El Tajín

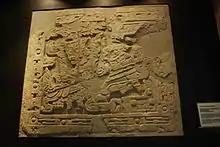
Tablet 27 from the Pyramid of the Niches

Sculpture from the temple is largely fragmentary. The larger tablets have depictions of the rain god, or a ruler dressed as the deity, involved in several ritual or mythological scenes. This seems to have been the most important god of the culture as other depictions are found in other places at the site. His appearance here underlies the significance of this pyramid. The stairway to the temple is adorned on the sides with frets, which are called "xicalcoliuhqui". It is thought to symbolize lightning and while it is common in Mesoamerica, it is a very prominent motif here. These frets were probably painted blue as they were on other buildings, where remains of paint have been found. At the top of the stairway were probably two large three-dimensional stelae. One has survived mostly intact and is now in the site museum. Off the stairs and leading east from the pyramid are large round stone with holes in the middle, in which were probably placed banners. The interior of the pyramid is rocks and earth. This fill is strained between the sloping walls which become the taluds of each level of the pyramid. Buried under all of this is a smaller stricter with taluds but no niches.